Santi Severino e Sossio

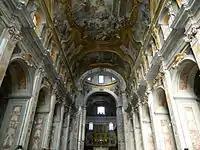
Interior

The frescoes of the cupola (1566), now lost, were originally painted by a Flemish painter by the name of Pablo or Paolo Schepers. Other painters active in the church comprised a polyglot series of artists, including Marco Pino of Siena, Benvenuto Tortelli of Brescia, Bartolomeo Chiarini of Rome, Cosimo Fanzago of Bergamo, and lastly Fabrizio di Guido from Carrara. The last painter was active in the Medici chapel. .